Project for Democratic Union

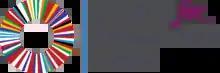

The Project for Democratic Union (PDU), is a European political think-tank promoting a full political integration of the Eurozone. It advocates for Eurozone member states to unite politically along federal and more democratic lines. Originating within Ludwig Maximilian University of Munich, the organisation operates offices in Munich, London, Brussels, Budapest and Lisbon.